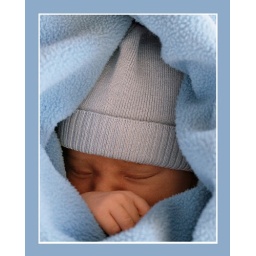
Baby sleeping in his blue blanket. Kodak Gold 200-6 with a Nikon F5.